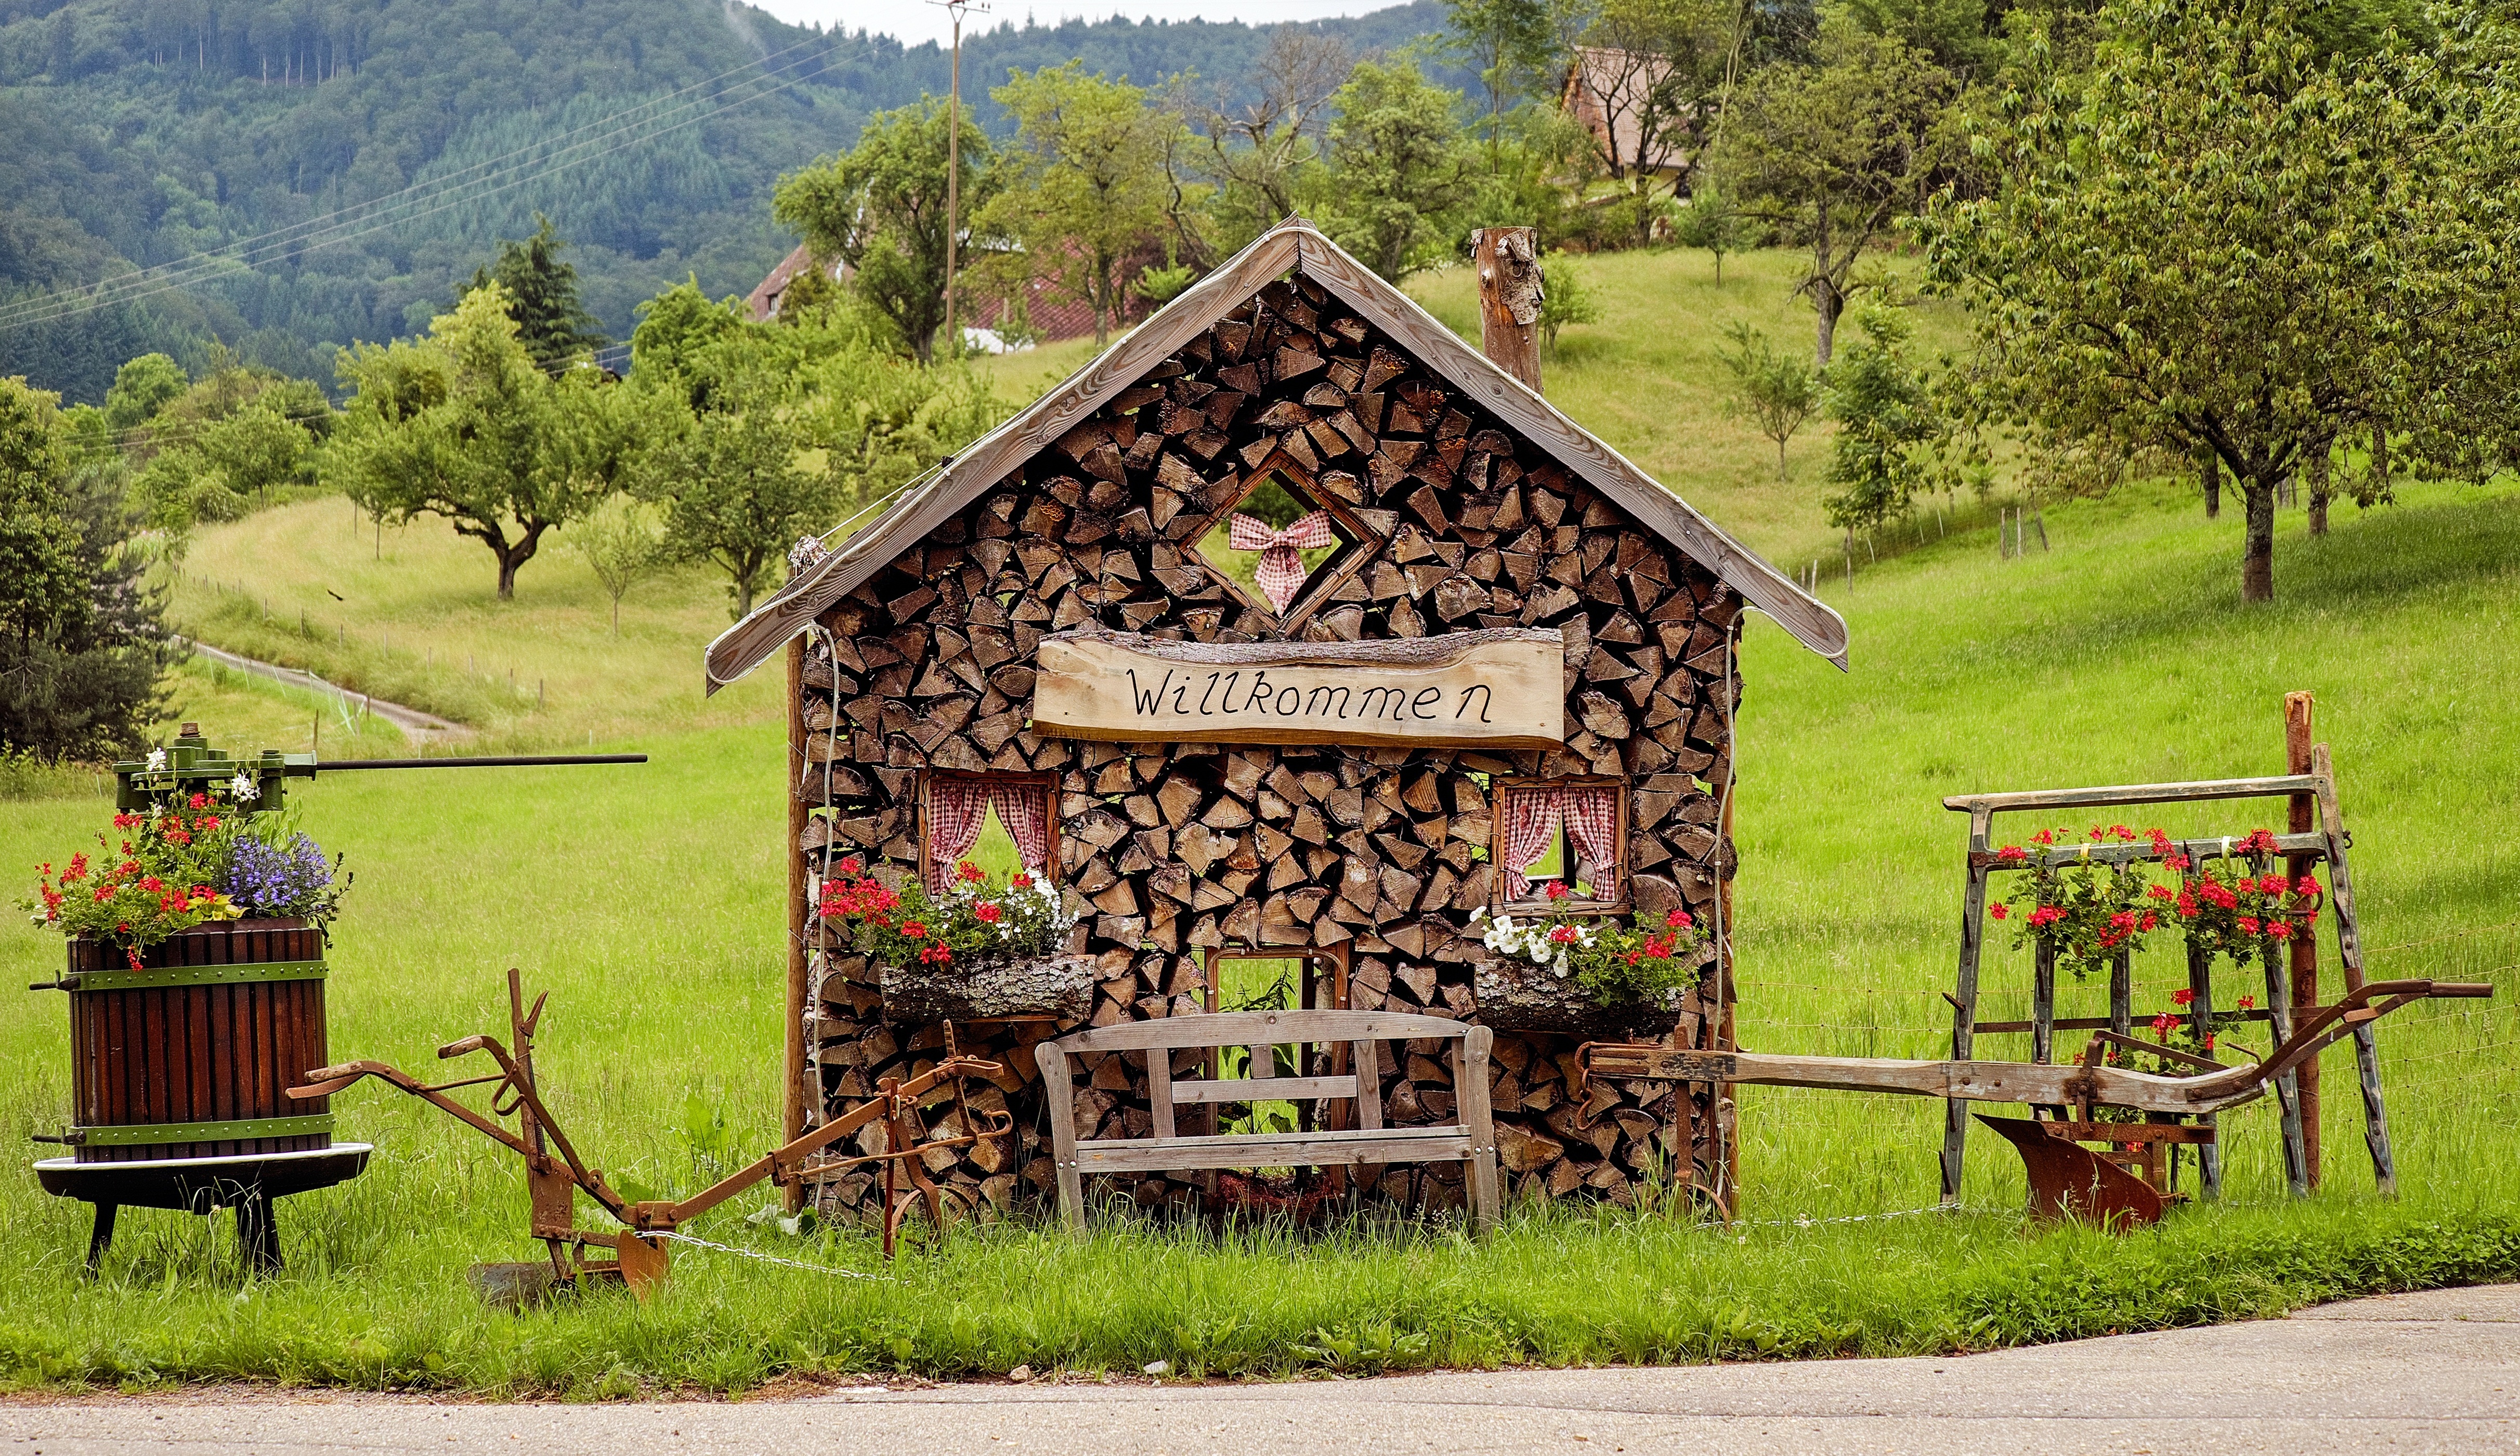
architecture, farm, building, home, vacation, hut, village, cottage, agriculture, black forest, rural area